Fish as food

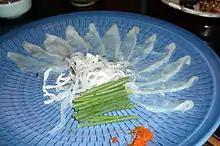
A specially prepared dish of the poisonous blowfish fugu, Japan

Some species of fish, notably the "fugu" pufferfish used for sushi, can result in serious food poisoning if not prepared properly. These fish always contain toxins as a natural defense against predators; it is not present due to environmental circumstances. Particularly, "fugu" has a lethal dose of tetrodotoxin in its internal organs and must be prepared by a licensed "fugu" chef who has passed the national examination in Japan. Ciguatera poisoning can occur from eating larger fish from warm tropical waters, such as sea bass, grouper, barracuda and red snapper. Scombroid poisoning can result from eating large oily fish which have sat around for too long before being refrigerated or frozen. This includes scombroids such as tuna and mackerel, but can also include non-scombroids such as mahi-mahi and amberjack. The poison is often odourless and tasteless.